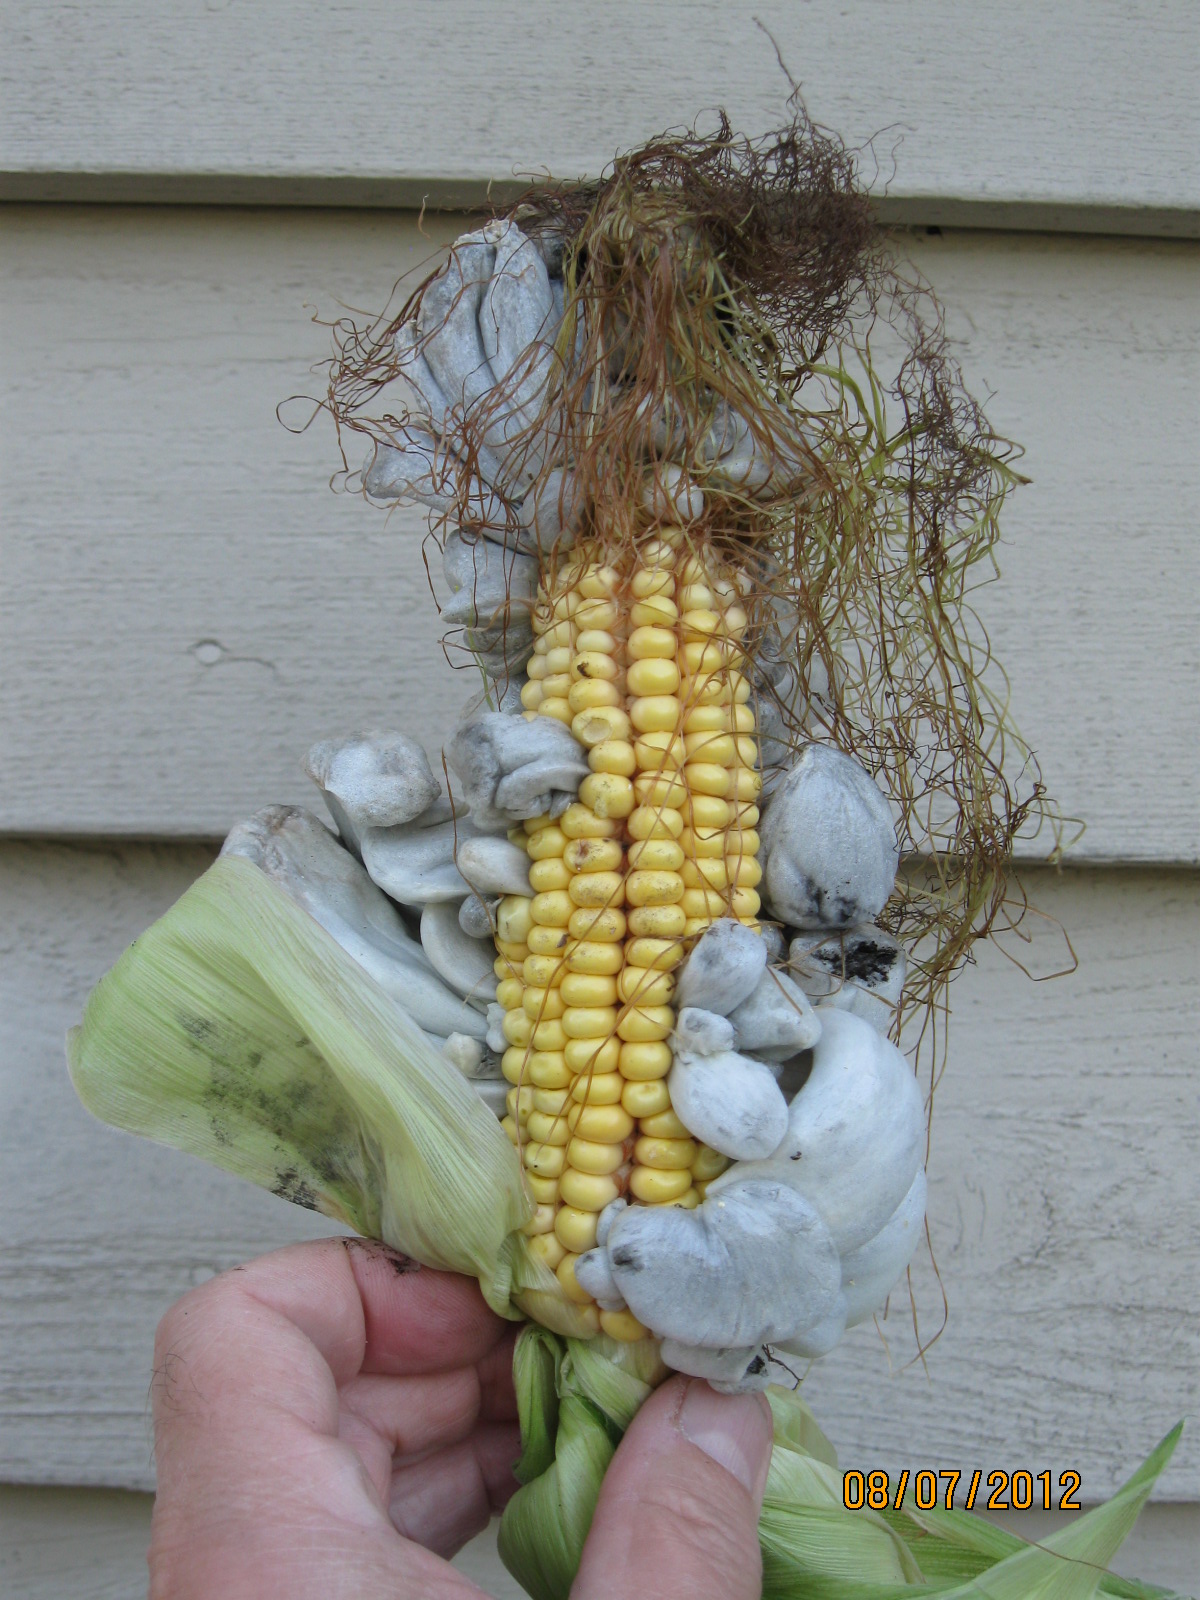
Plant: Corn
Disease: corn smut